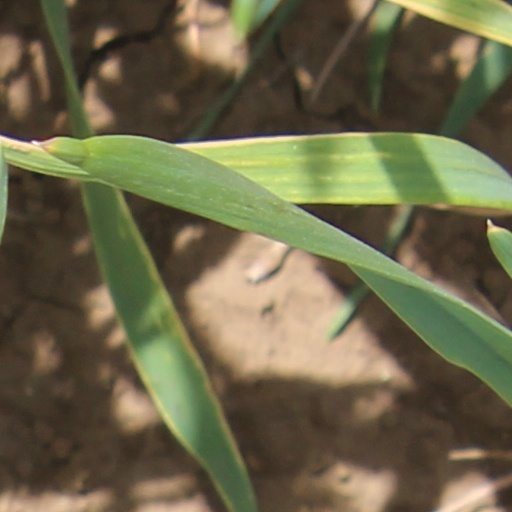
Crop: wheat